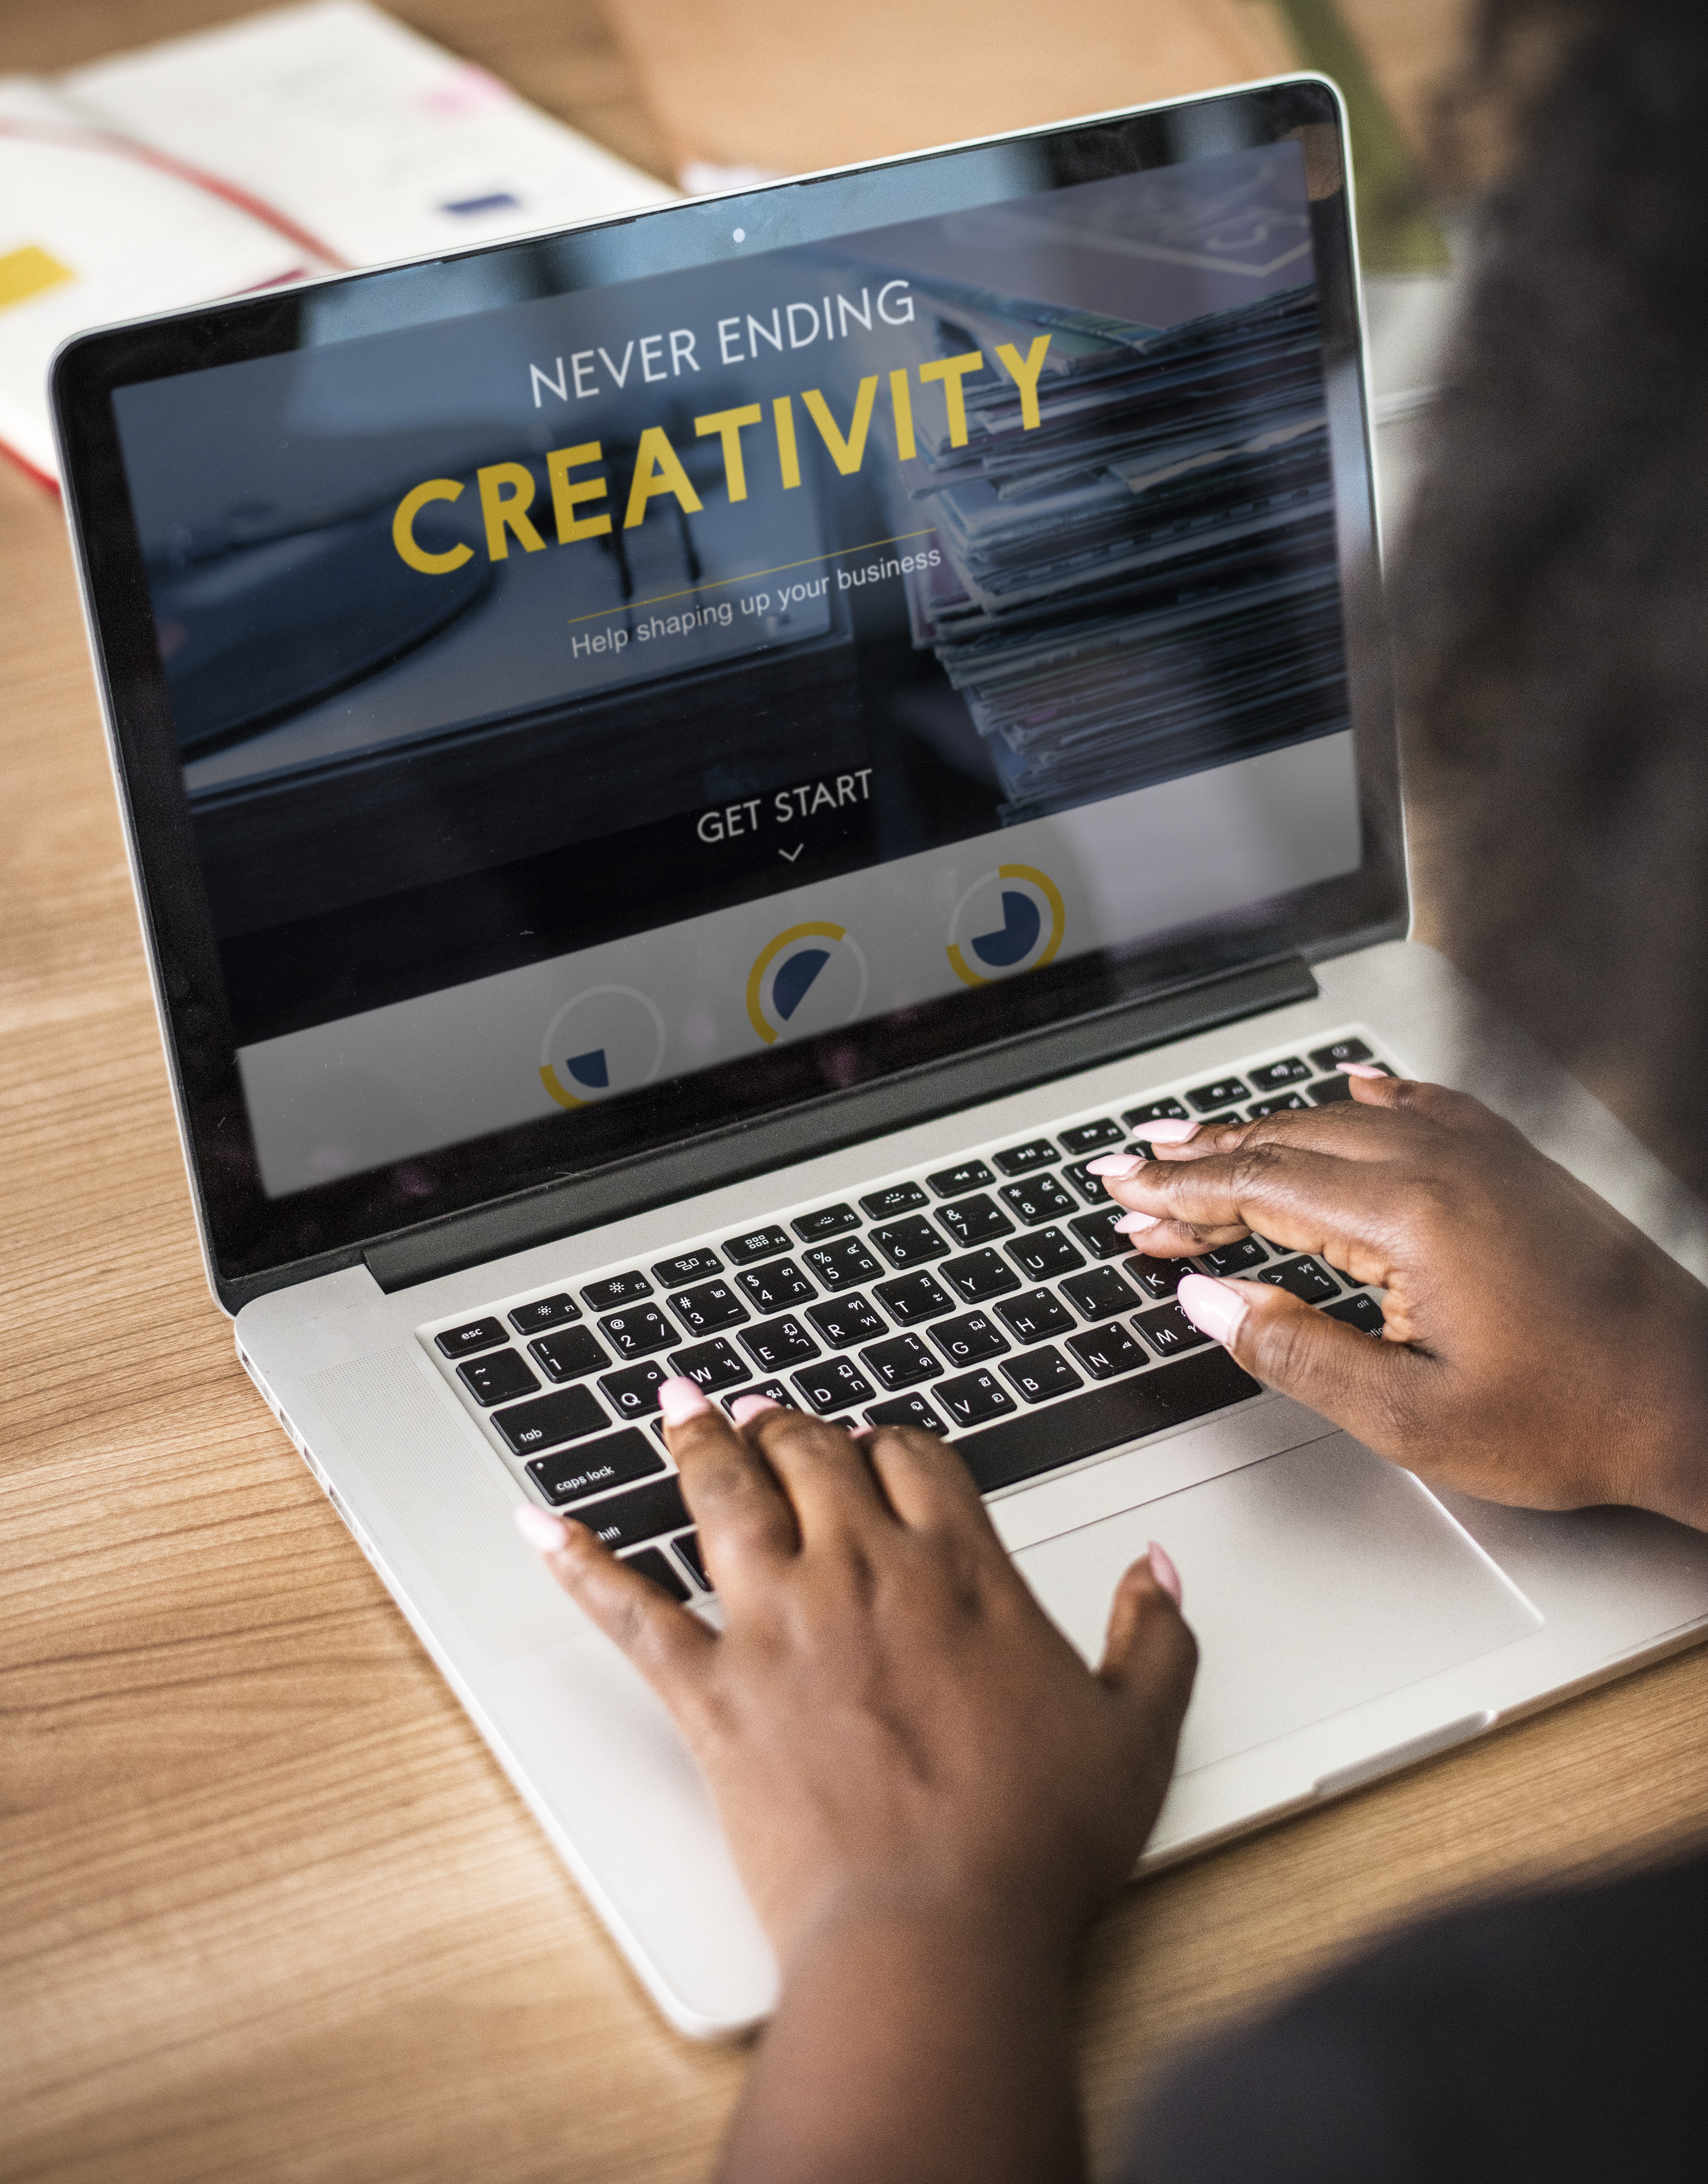
business, communication, computer, connection, copy space, creative, creativity, design, design space, designer, designing, digital device, display, gadget, graphic, home office, idea, ideas, keyboard, laptop, marketing, media, never ending creativity, notebook, office, online, presentation, screen, several, staff, tablet, team, technology, typing, website, wireless, working at home, workplace, www, netbook, brand, font, electronic device